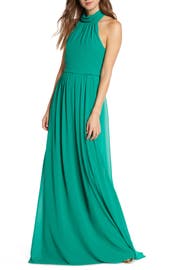
flowing chiffon follows the path of most resplendence on this chic maxi cut with a back tie mock neck blouson bodice and gather galore